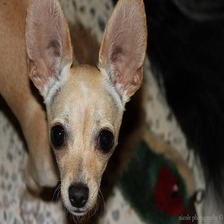
Species: dog
Breed: chihuahua